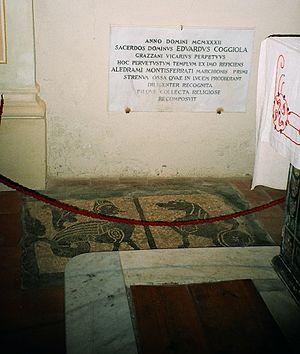
Alérame fut marquis de Montferrat, fondateur de la maison des Alérame.